Altered Minds

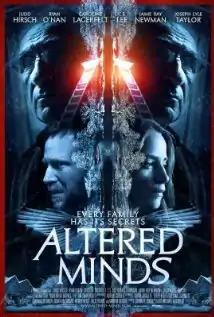
Theatrical release poster

Altered Minds (originally titled The Red Robin) is a 2013 psychological thriller film directed by Michael Z. Wechsler and starring Judd Hirsch, Ryan O'Nan, C.S. Lee, Caroline Lagerfelt, Jaime Ray Newman, Joseph Lyle Taylor, Dennis Flanagan, Jake Miller, and Lily Pilblad.